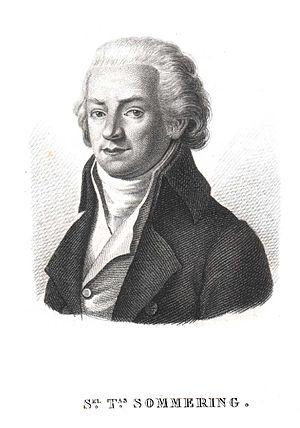
Samuel Thomas von Soemmering est un médecin, un anatomiste, un anthropologue, un paléontologue et un inventeur allemand, né le 28 janvier 1755 à Thorn, ville hanséatique de Prusse et mort le 2 mars 1830 à Francfort-sur-le-Main.
Pour l'histoire de l'anatomie, un théâtre anatomique est un édifice spécialisé où l'on procédait à des dissections anatomiques en public durant les Temps modernes et au début de l'Époque contemporaine en Occident.